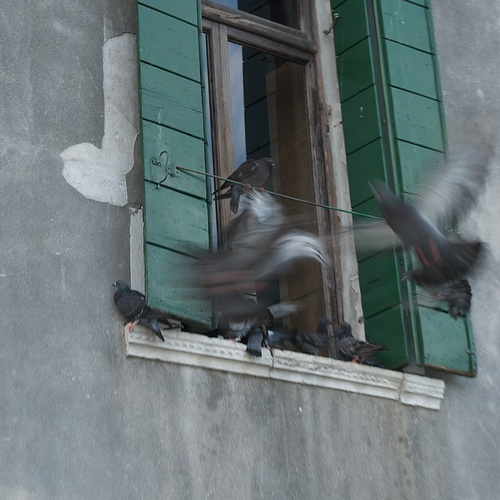
A flock of pigeons sitting on a window perch.
some birds flying by a window of a house
A group of birds standing outside of a window with glass.
Several birds who are sitting on a window sill.
A few birds flying and perched near a window sil.